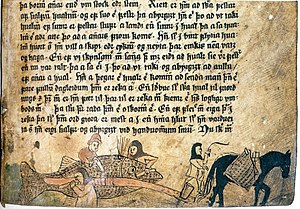
Saga
Sagaerne er overleveret i håndskrifter af papir eller vellum. Nogle af håndskrifterne er dekoreret med tegninger. Her ses håndskriftet AM 345 fol
Saga er betegnelsen for en gruppe af norrøne prosatekster fra middelalderen. De kaldes også de islandske sagaer, da langt størstedelen stammer fra Island. Sagaerne er for det meste skrevet af anonyme forfattere i perioden fra slutningen af 1100-tallet og frem til 1400-tallet, dvs. op til flere hundrede år efter den periode, sagaerne udspiller sig i. Ordet saga kommer af det norrøne ”segja”, at sige, og betyder derfor omtrent ”det sagte” eller ”det fortalte”, og er først senere benyttet som betegnelse for gruppen af tekster. Sagaerne inddeles traditionelt i forskellige typer efter emne, som kongesagaer, bispesagaer, islændingesagaer, oldtidssagaer, samtidssagaer og riddersagaer. Den mest kendte gruppe er islændingesagaerne, der fortæller om bemærkelsesværdige islændinge i den såkaldte sagatid.